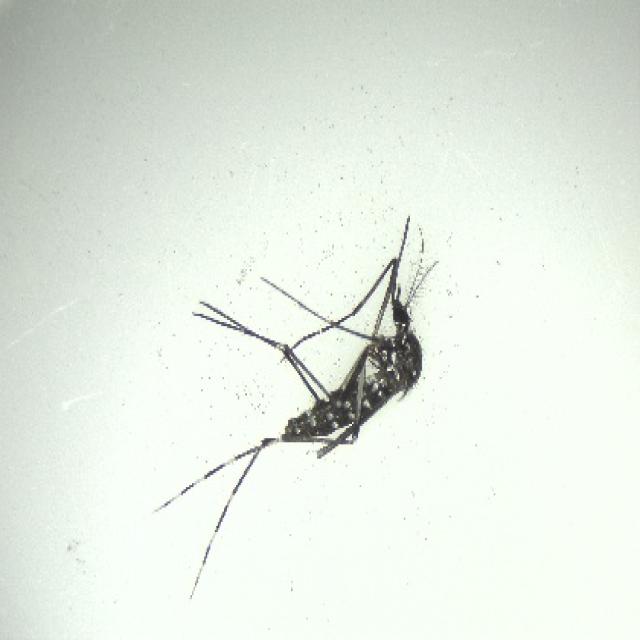
Species: aedes_albopictus